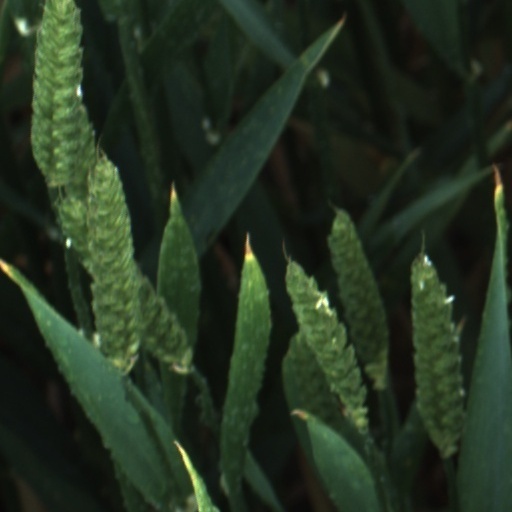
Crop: wheat